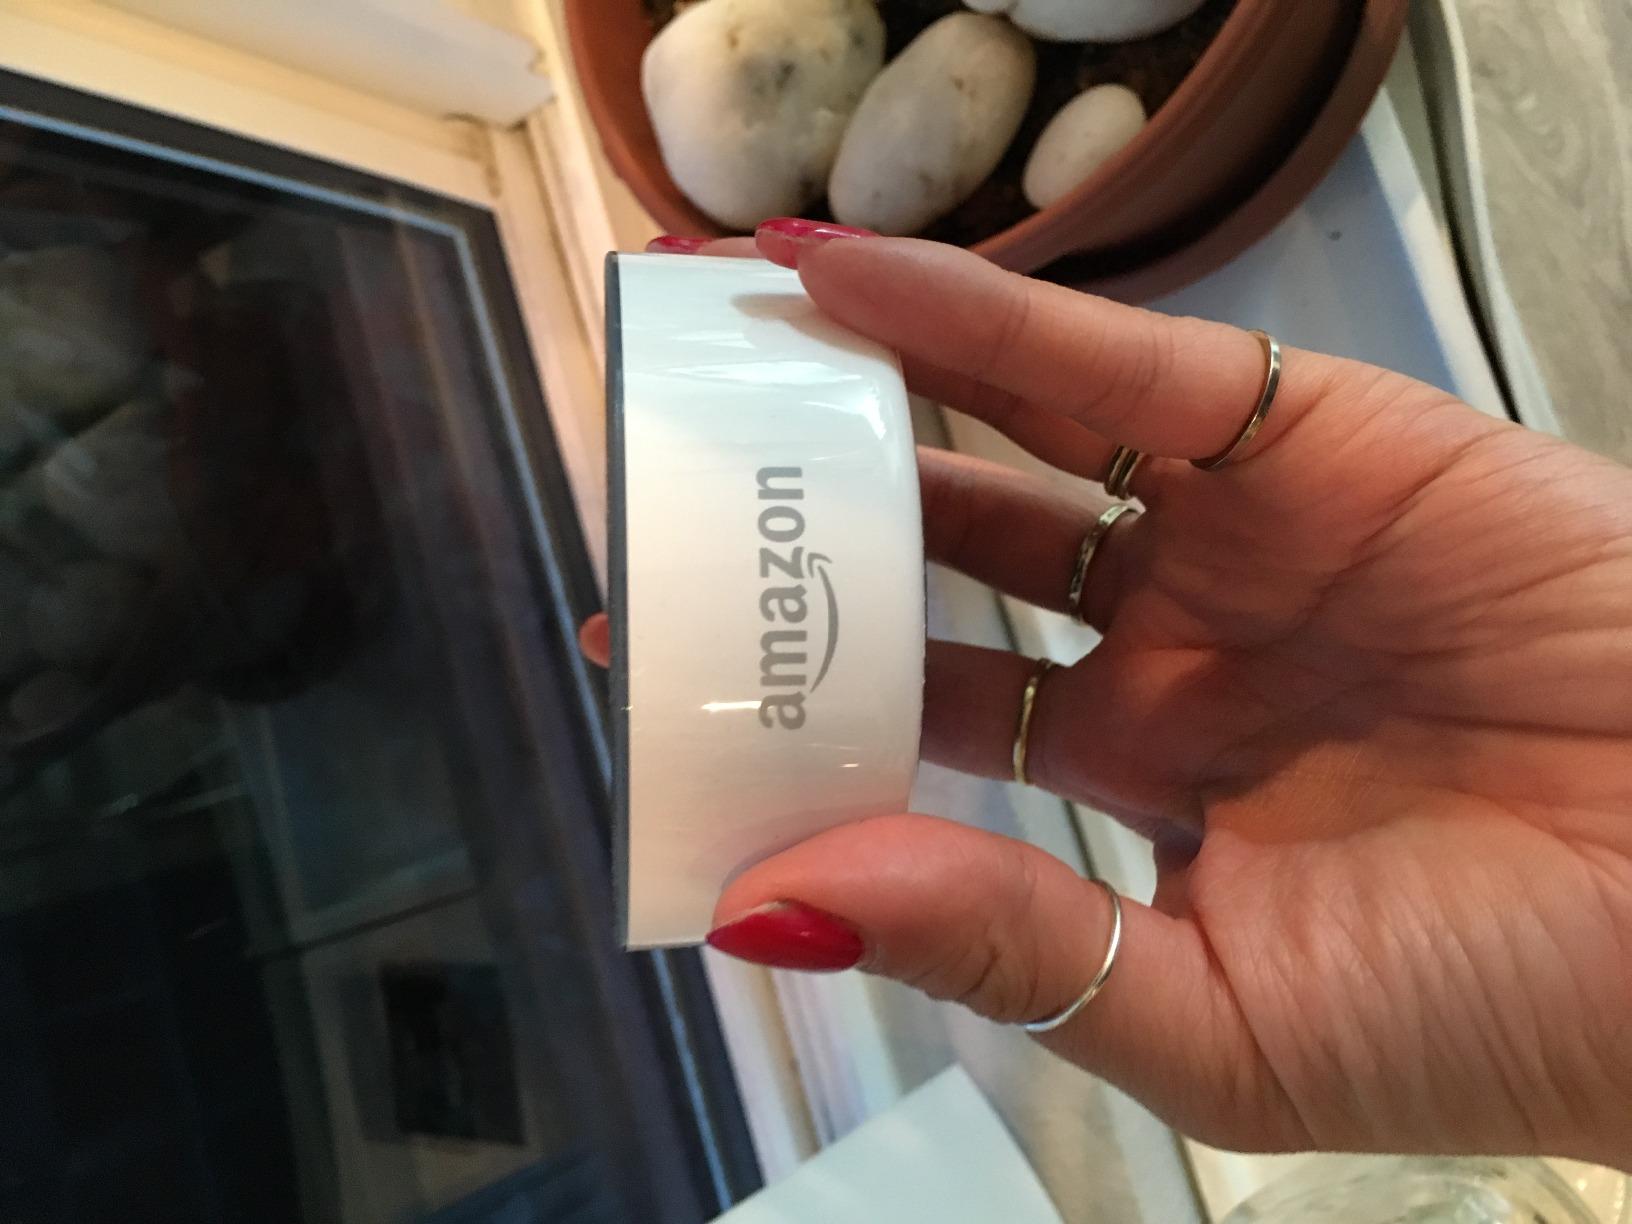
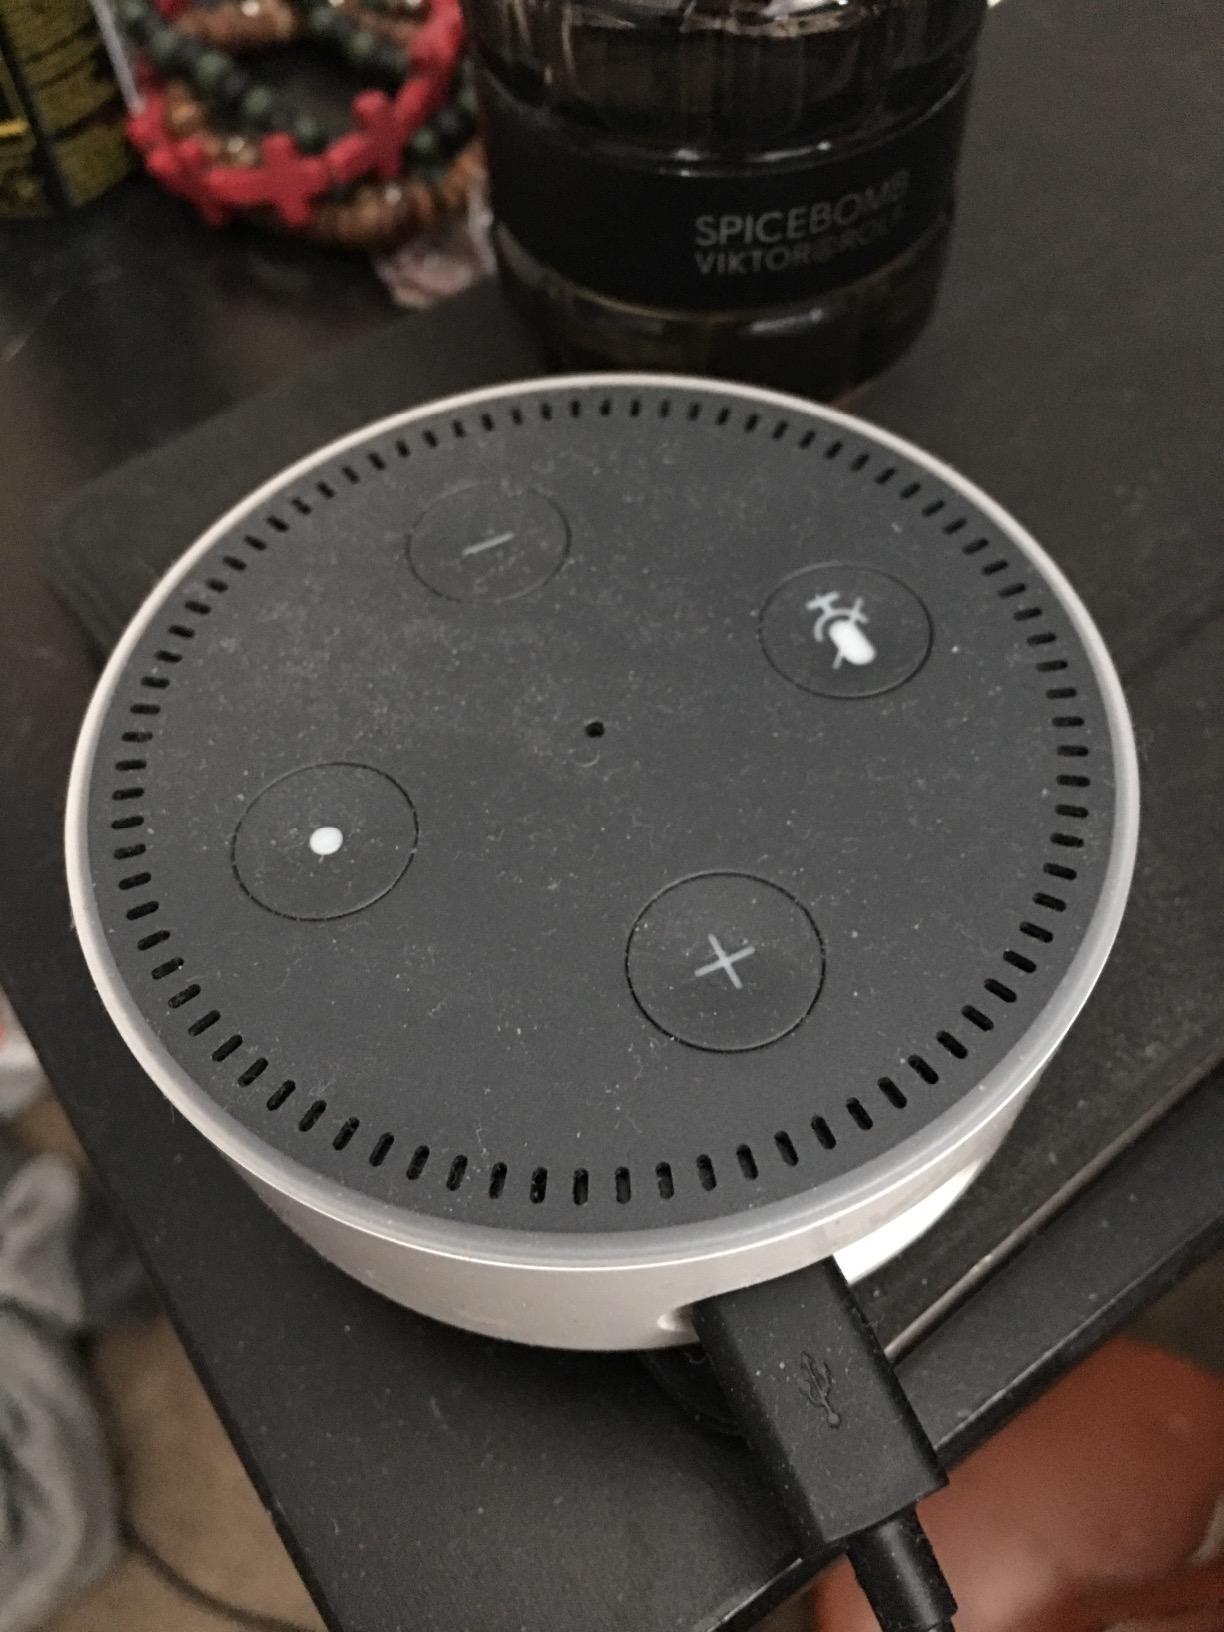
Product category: speaker
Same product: yes